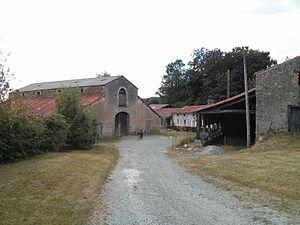
La Chapelle-aux-Lys est une commune française située dans le département de la Vendée en région Pays de la Loire.